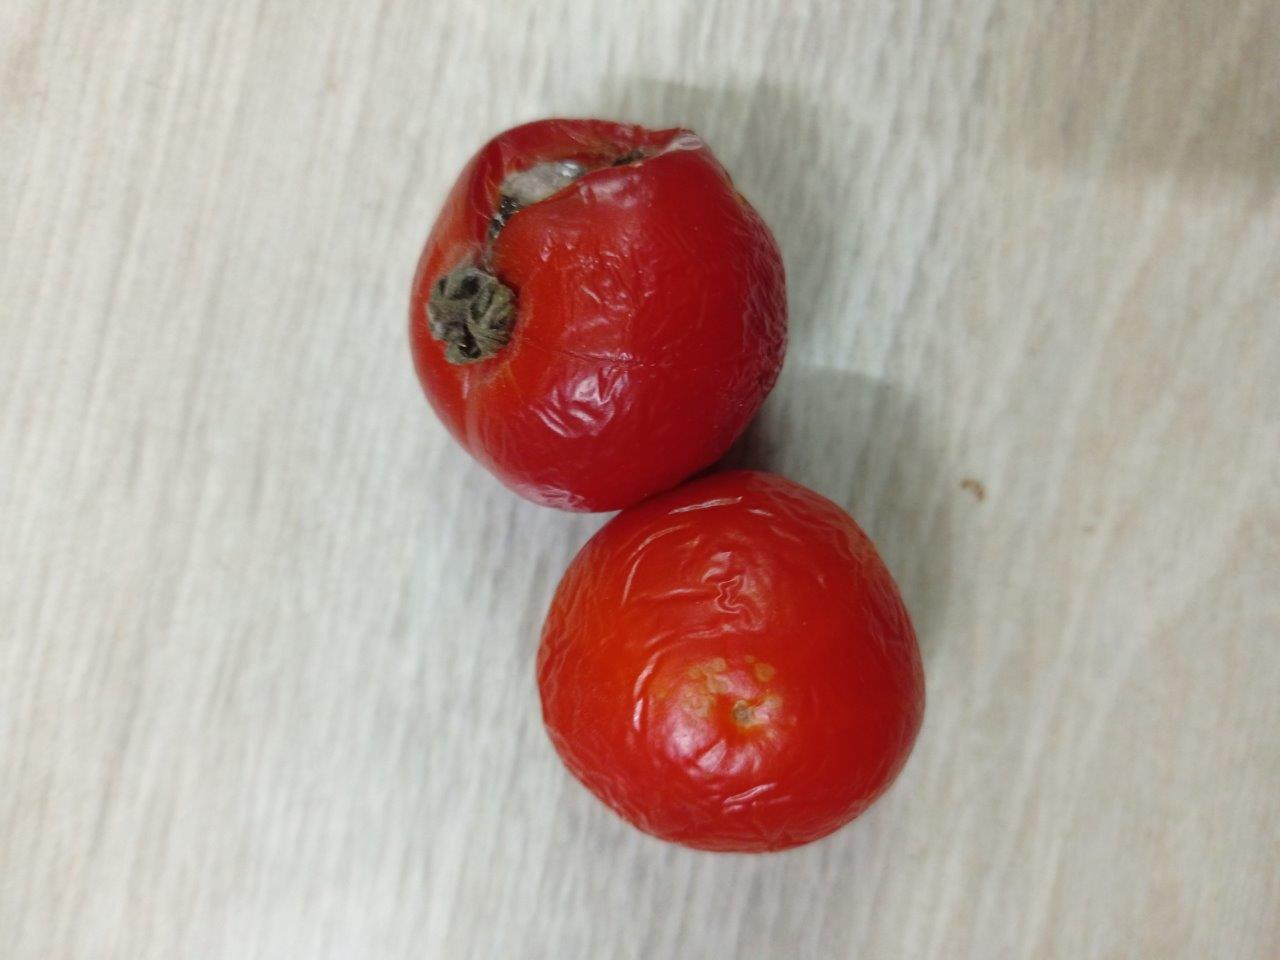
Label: Rotten